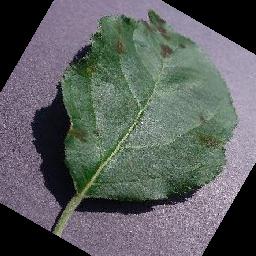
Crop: apple
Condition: scab